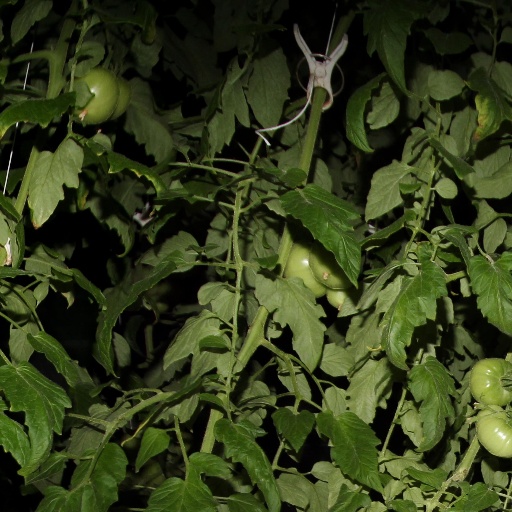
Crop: tomato